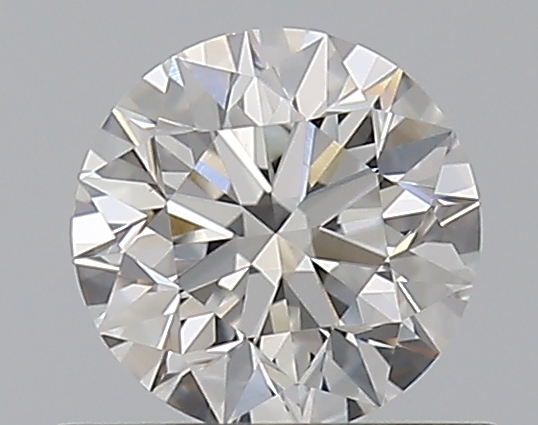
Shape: round
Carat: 0.5
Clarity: VS1
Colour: F
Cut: EX
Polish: EX
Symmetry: EX
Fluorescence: N
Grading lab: GIA
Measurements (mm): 5.02 x 5.04 x 3.19